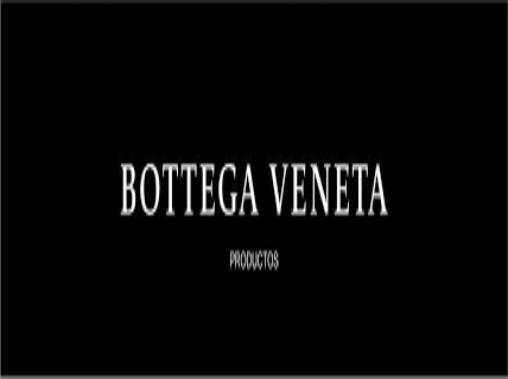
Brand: Bottega Veneta
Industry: Clothes